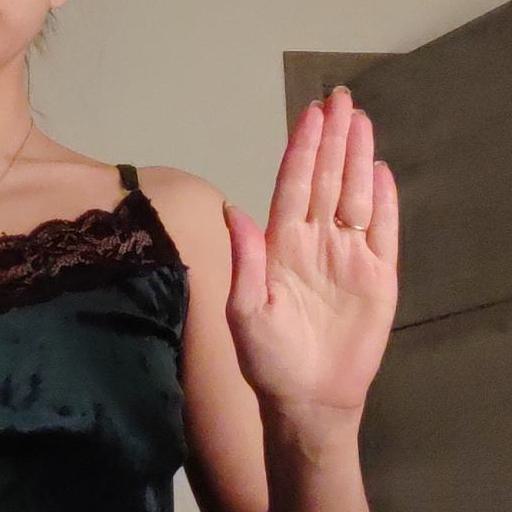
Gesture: stop